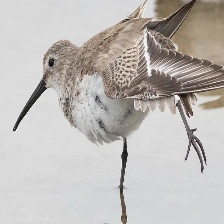
Species: DUNLIN
Scientific name: CALIDRIS ALPINA
ImageNet parent category: red-backed_sandpiper